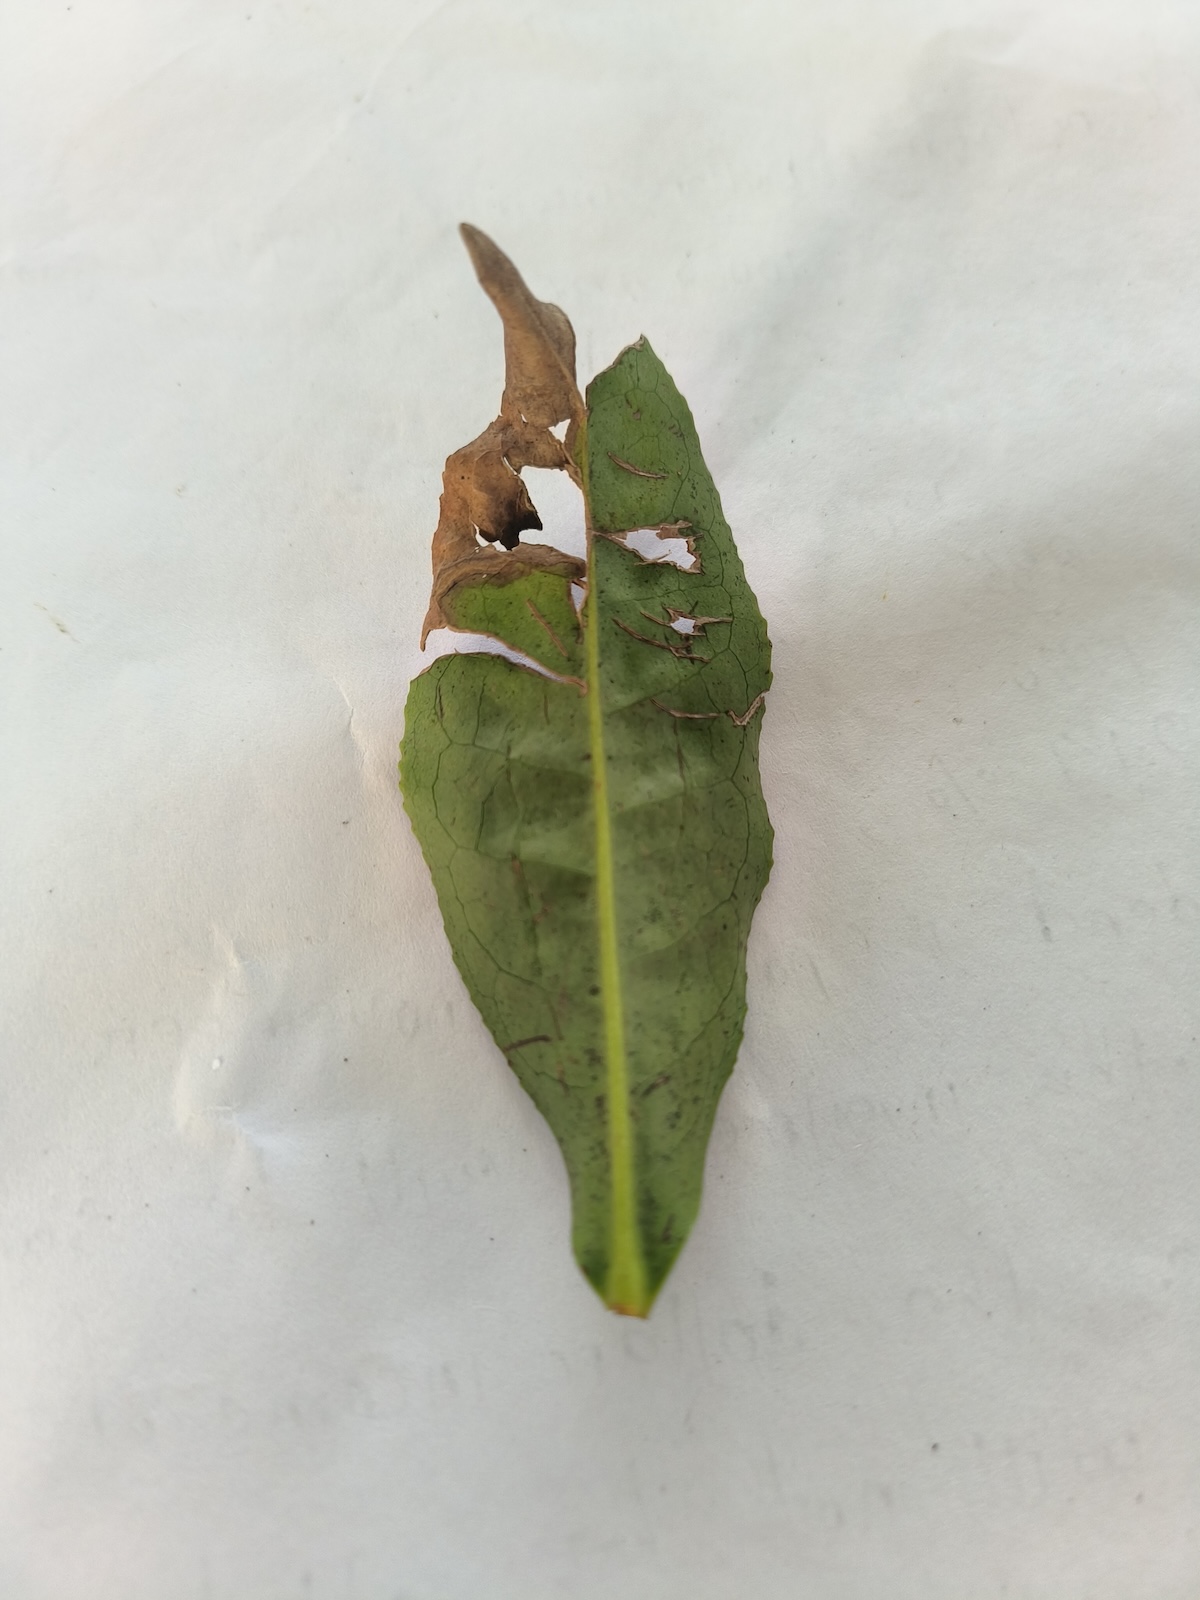
Label: Gray Blight